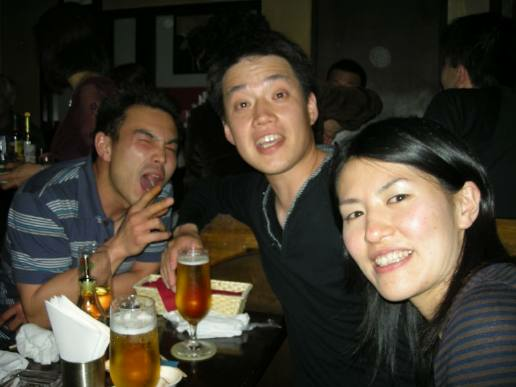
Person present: Yes